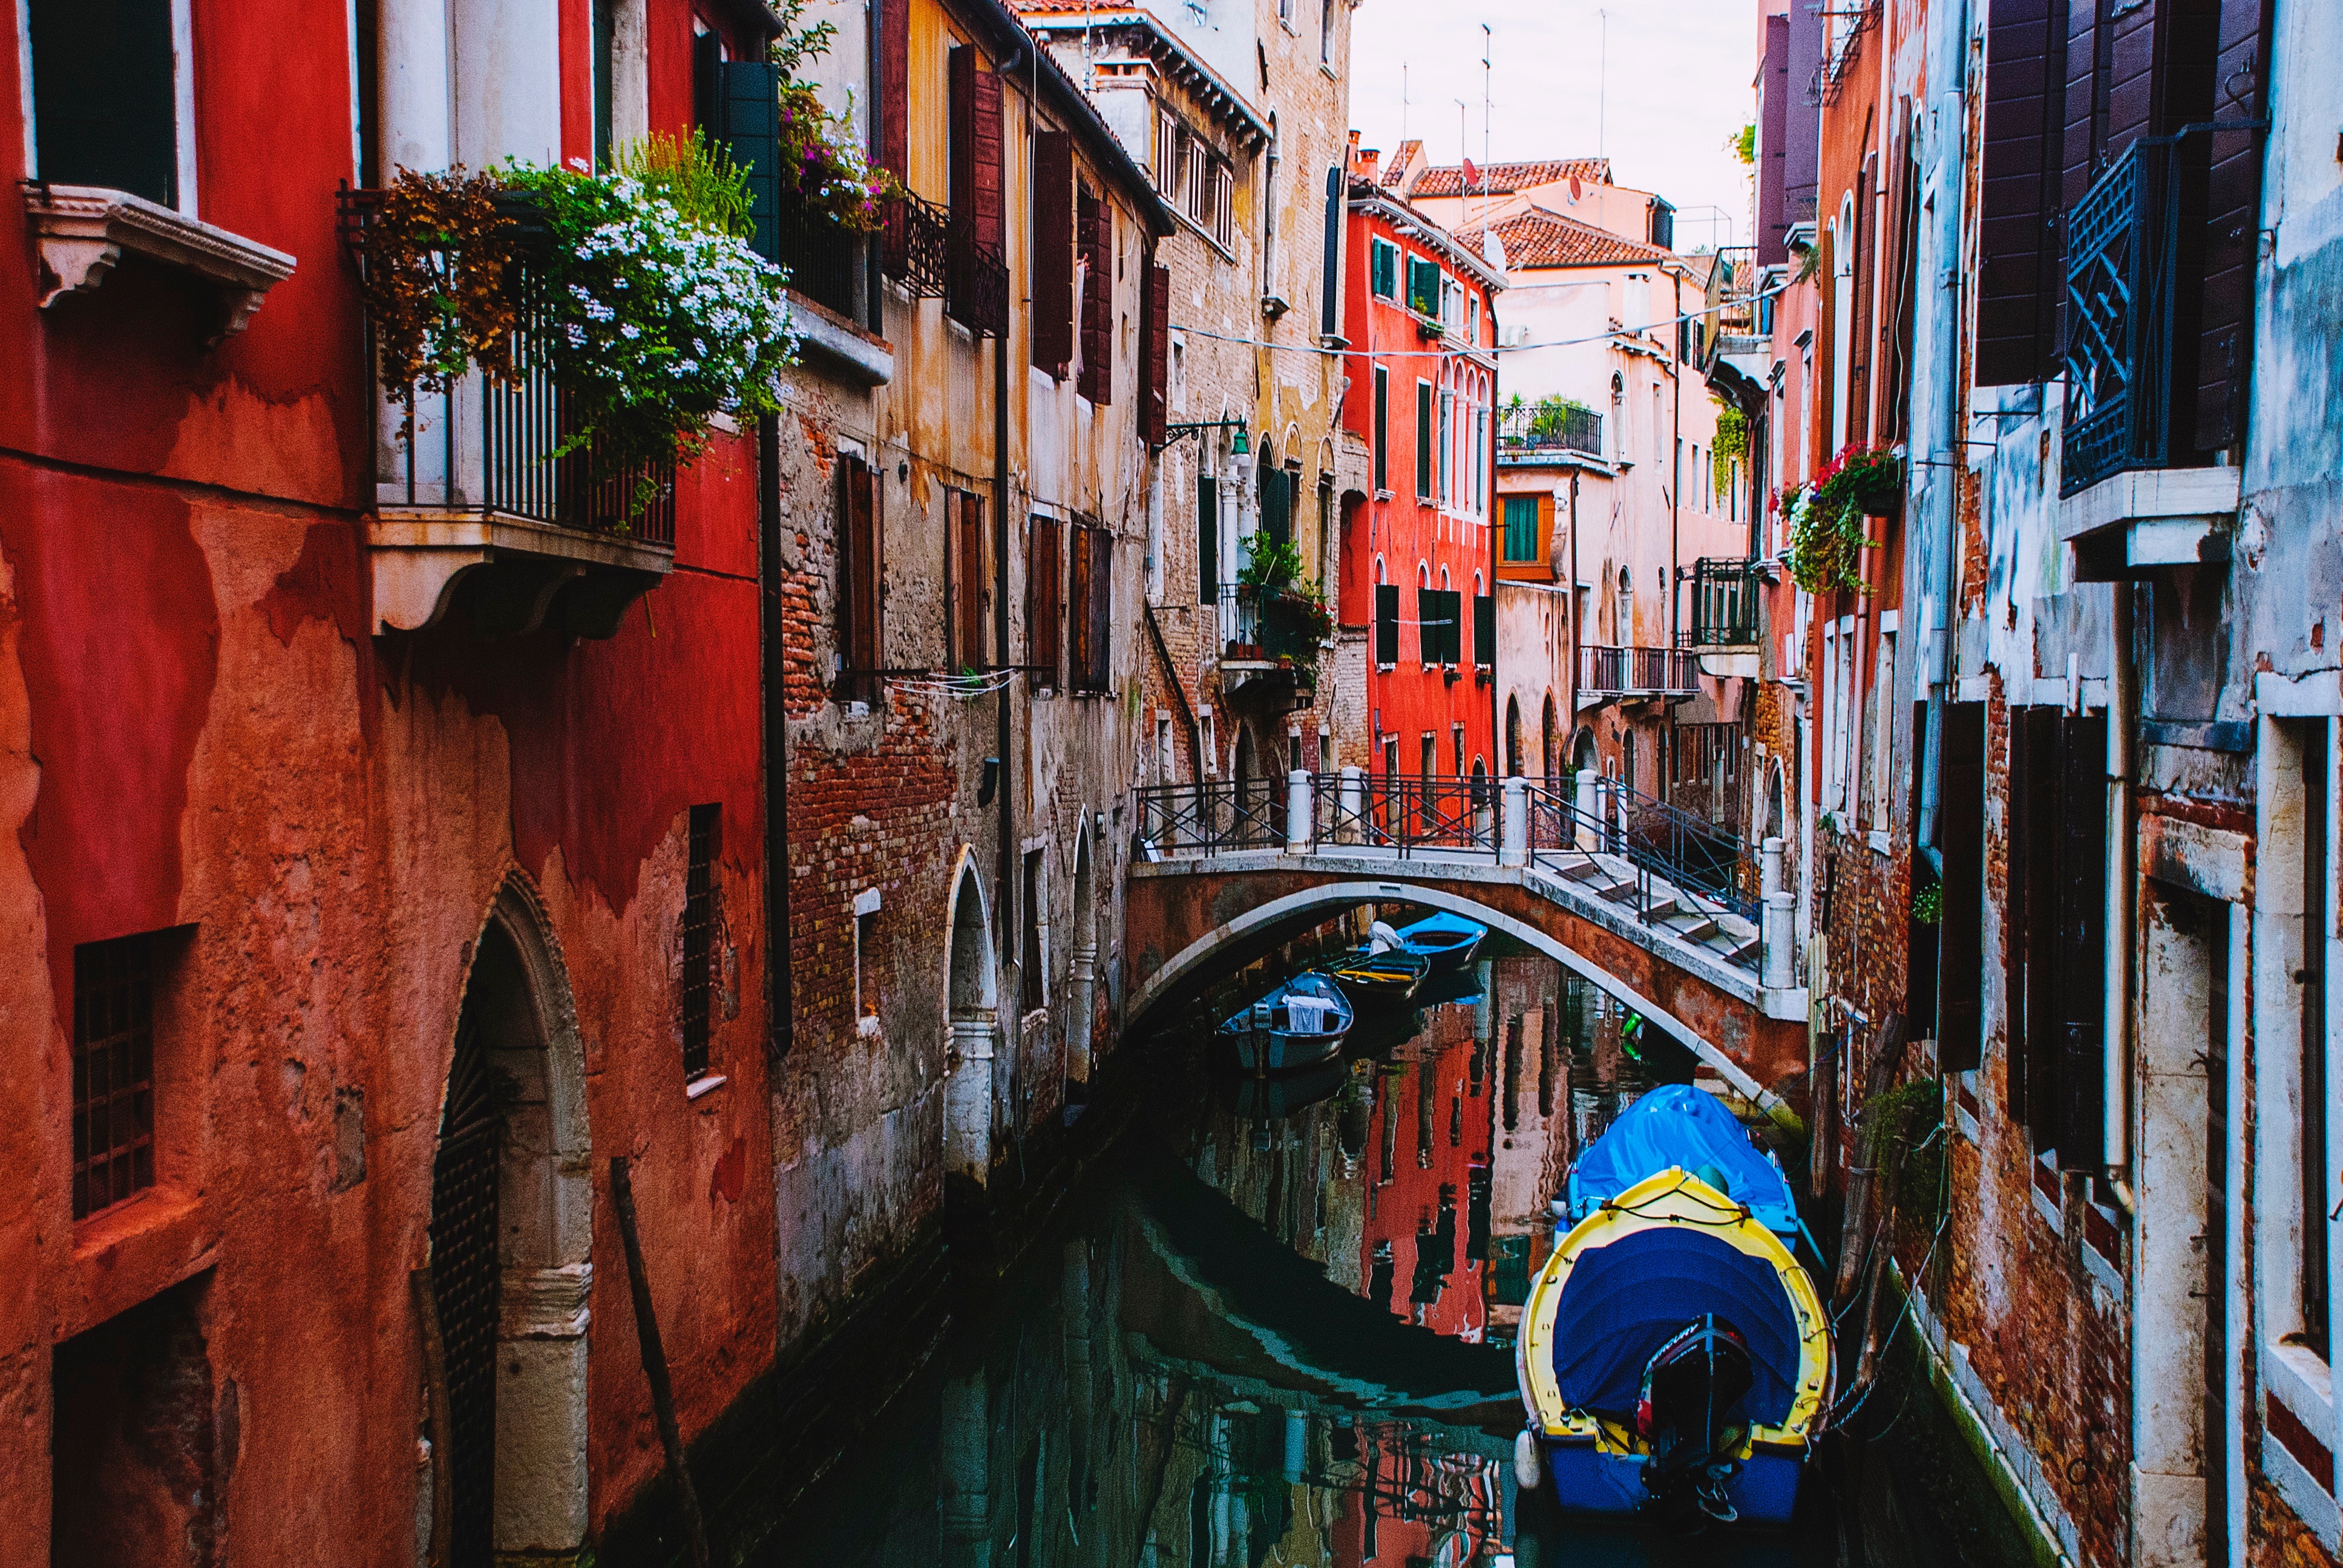
water, road, boat, bridge, street, town, alley, canal, cityscape, vehicle, color, venice, waterway, infrastructure, gondola, urban area